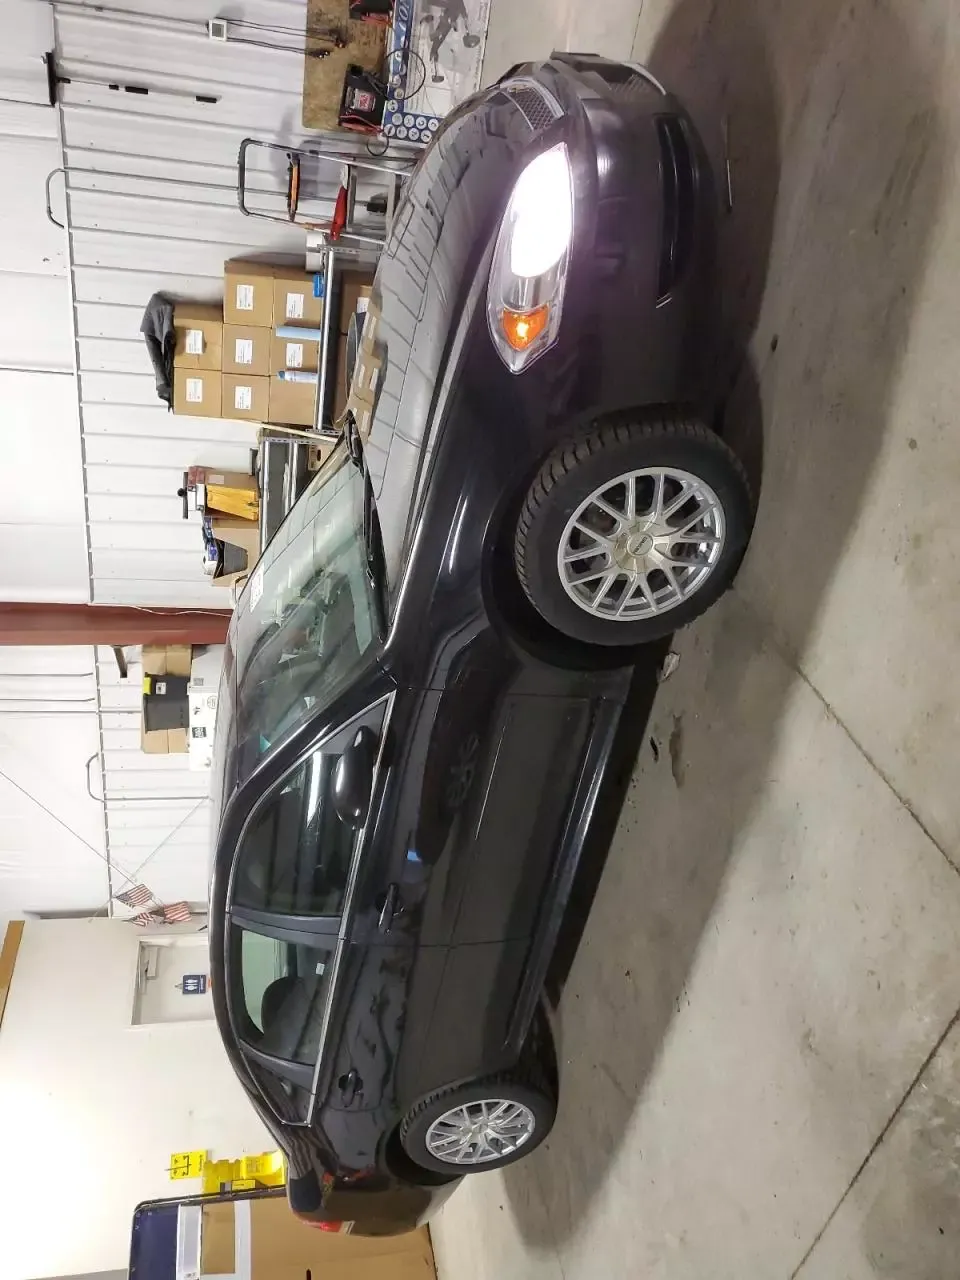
Aucun dommage détecté.
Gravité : aucun